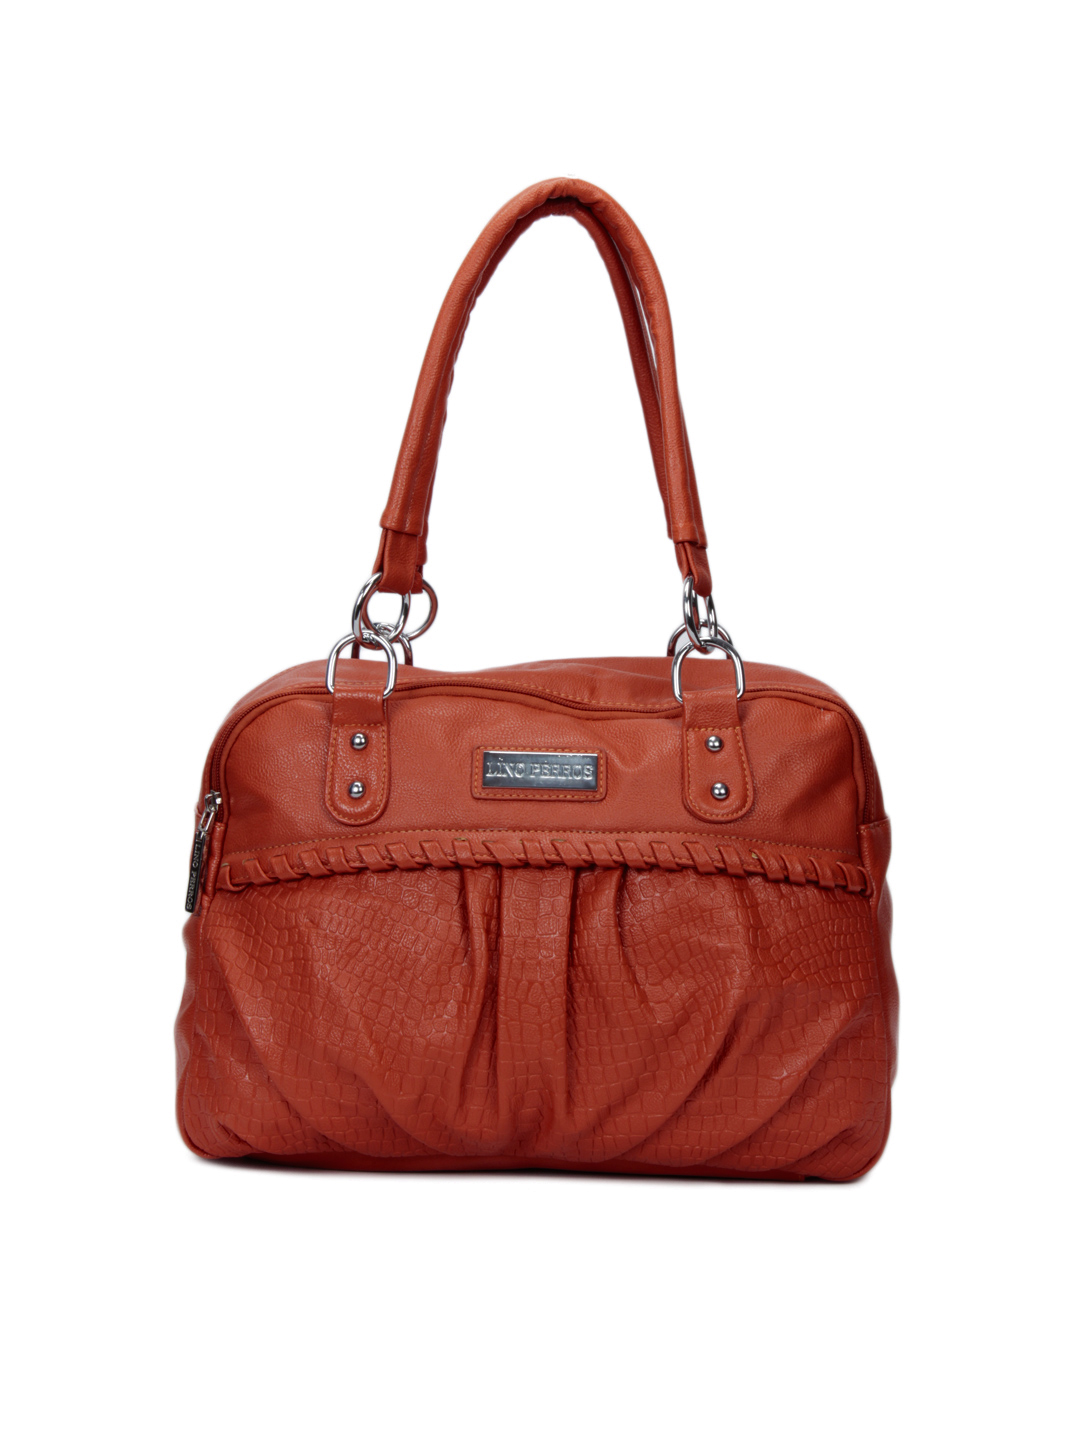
Lino Perros Women Leatherette Orange Handbag
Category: Accessories / Bags / Handbags
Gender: Women
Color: Orange
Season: Summer 2012
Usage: Casual